Jackie Robinson House

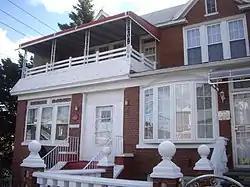

The Jackie Robinson House is a historic house at 5224 Tilden Avenue in the New York City borough of Brooklyn. Built c. 1912-1916, it is prominent as the home of baseball great Jackie Robinson from 1947, when he was awarded Rookie of the Year, through 1949, when he was voted Most Valuable Player. It was declared a National Historic Landmark in 1976.